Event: Nepal Earthquake
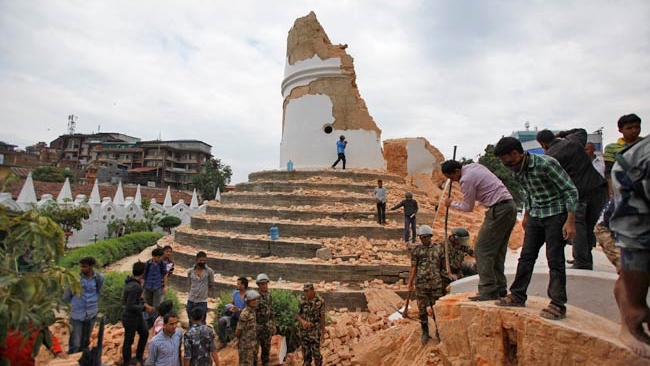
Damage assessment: damage